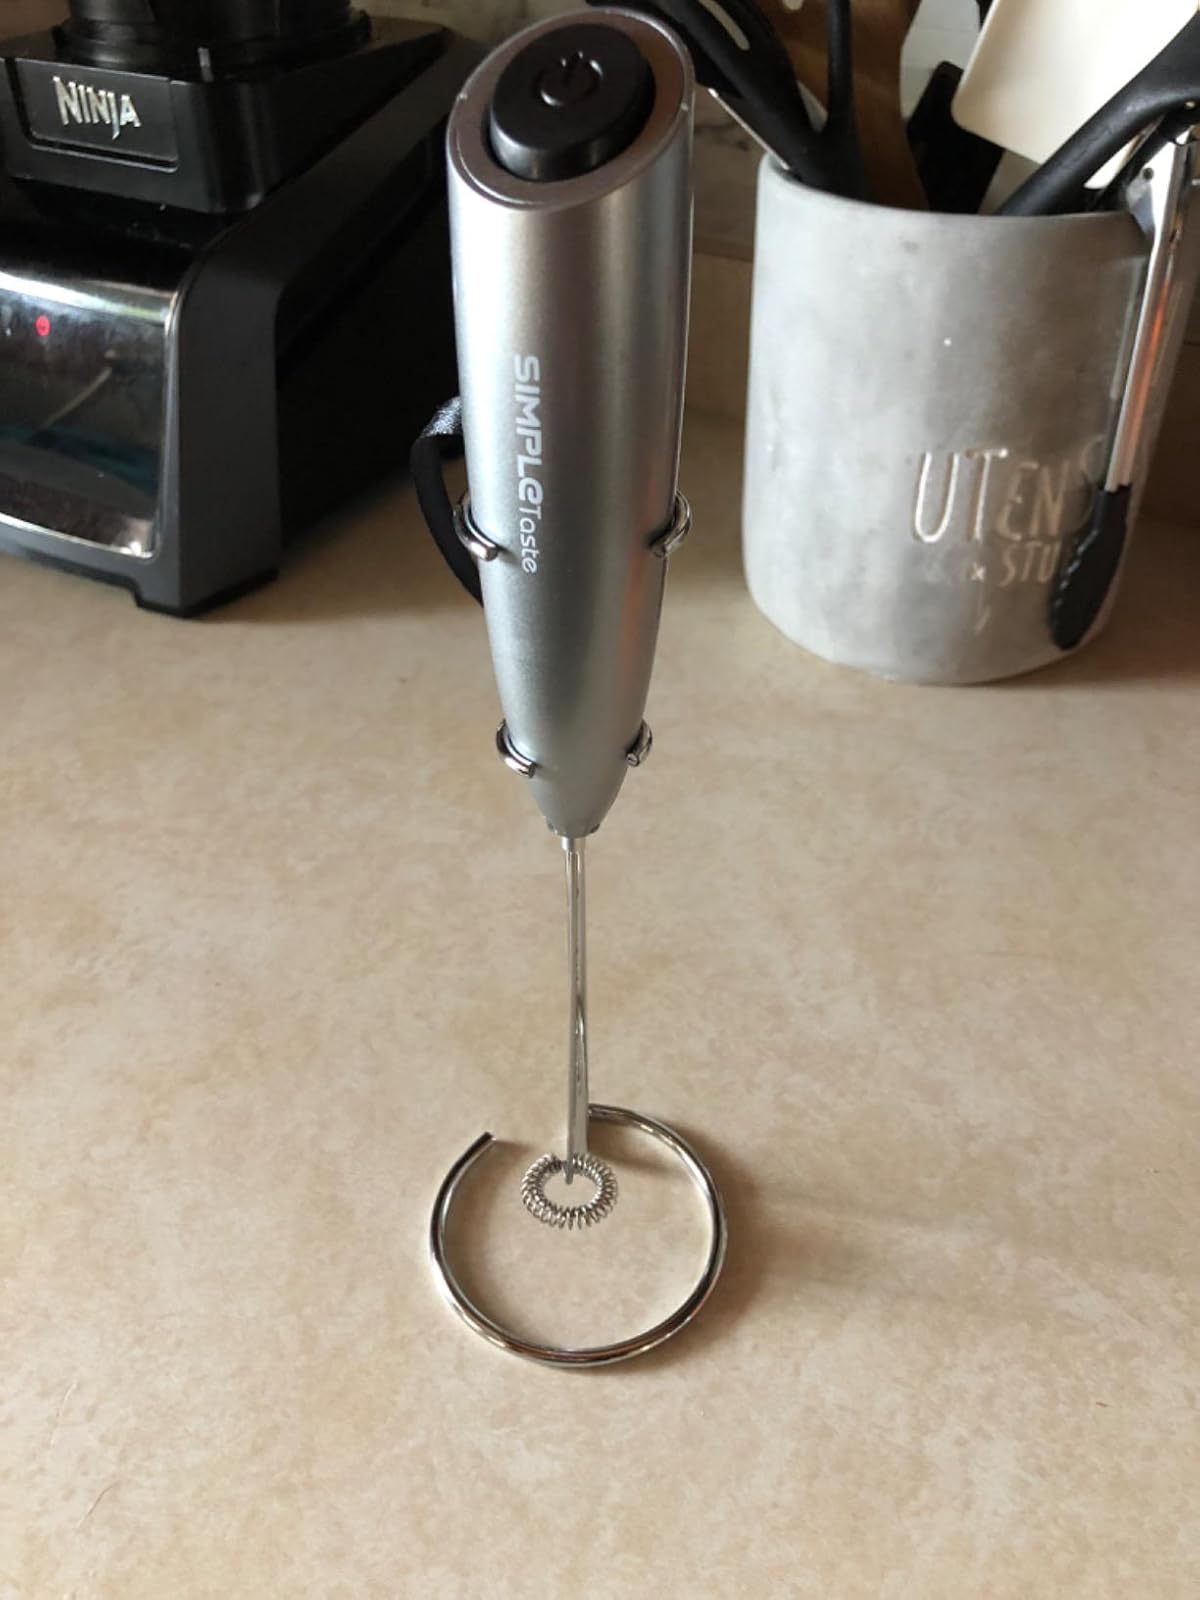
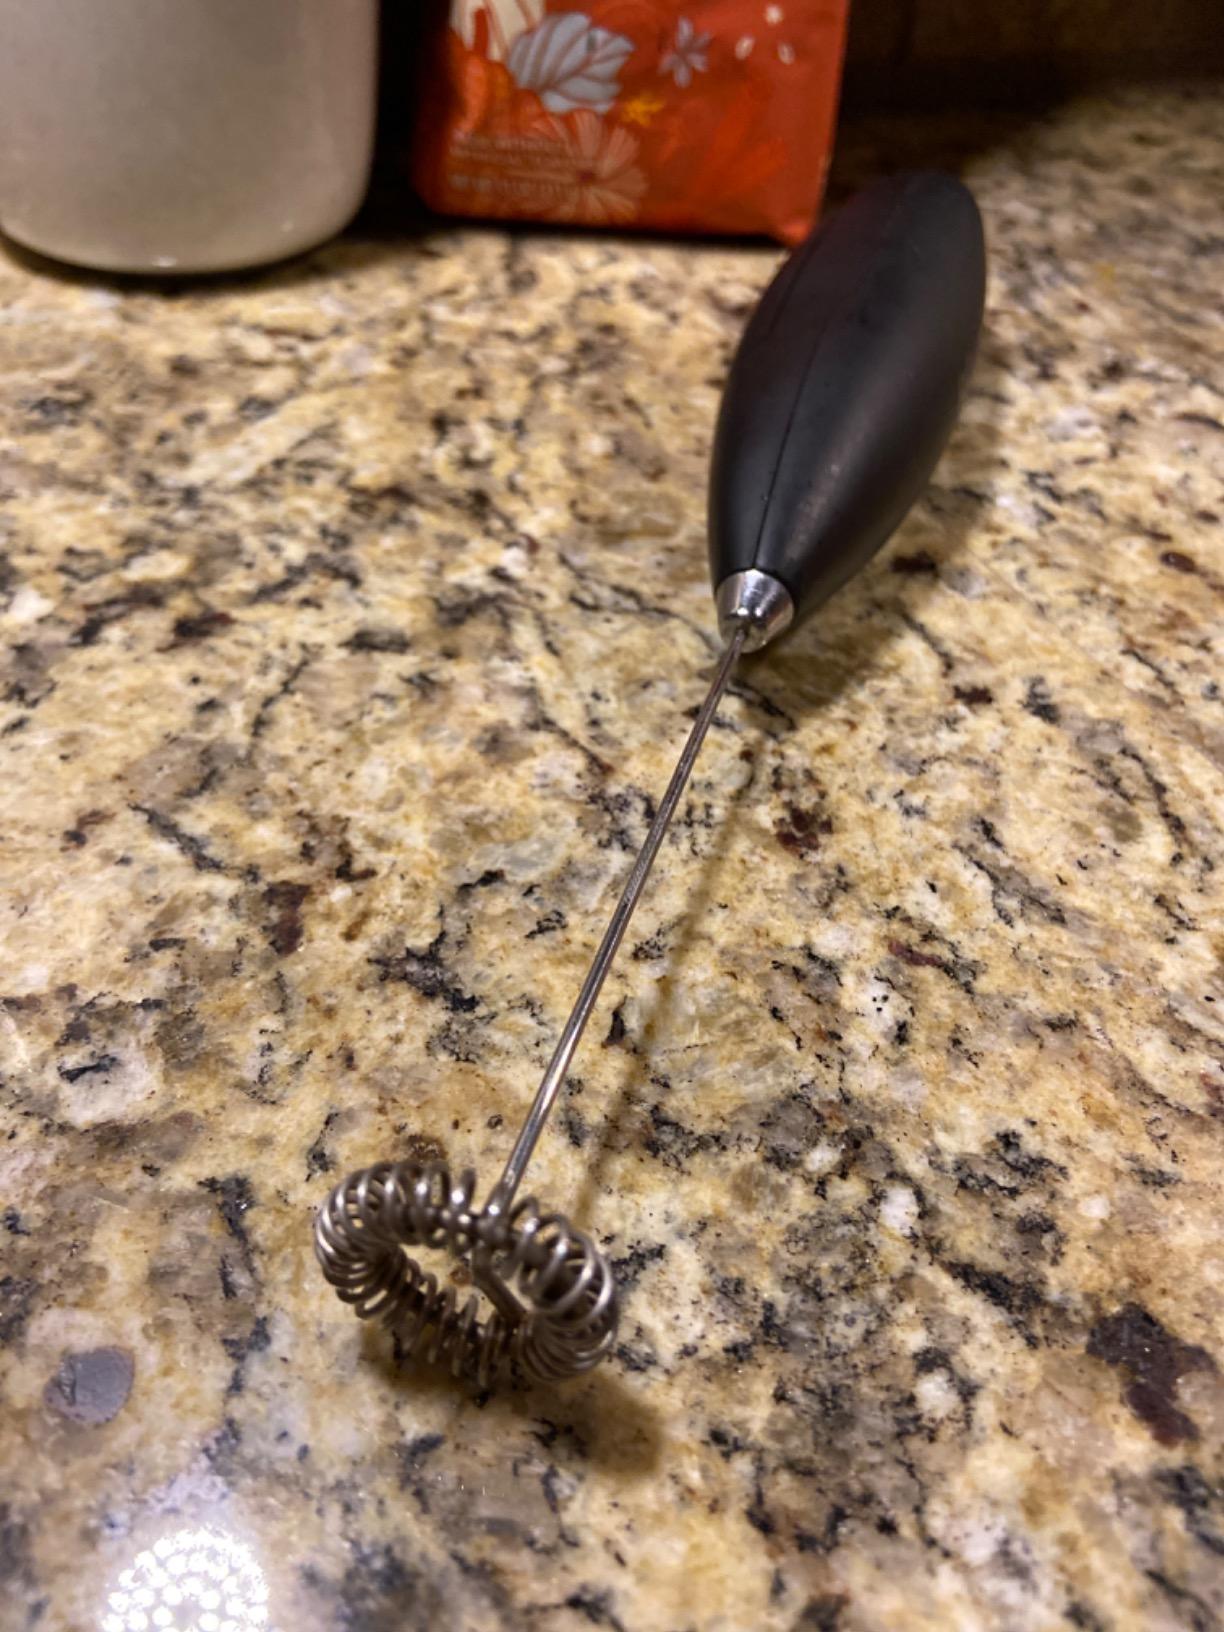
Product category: items_mixer
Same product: no